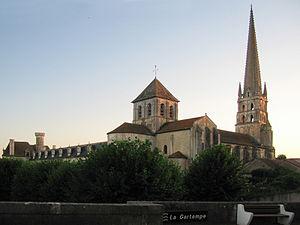
Charles Joly-Leterme, né à Baugé le 9 juin 1805 et mort à Saumur le 9 janvier 1885, architecte français.
L’abbaye de Saint-Savin-sur-Gartempe est située à Saint-Savin dans le département de la Vienne. Elle est inscrite sur le patrimoine mondial de l'Unesco car elle abrite un ensemble de peintures murales romanes très complet, bien conservé et unique en Europe.